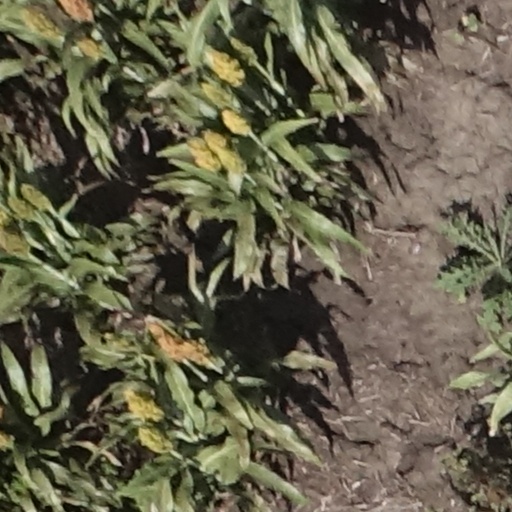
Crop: sorghum